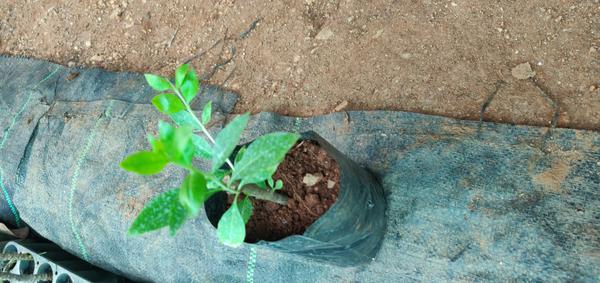
Plant: Henna